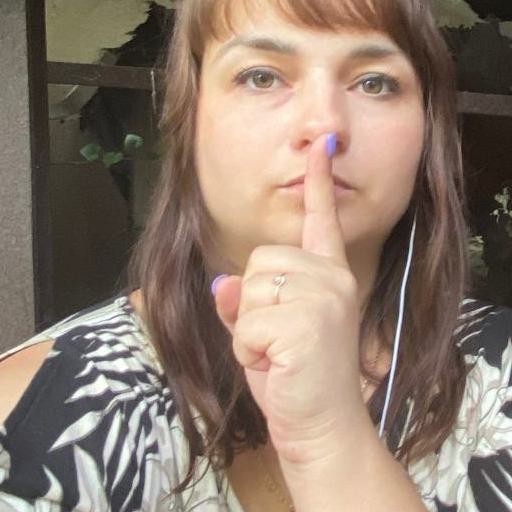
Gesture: mute